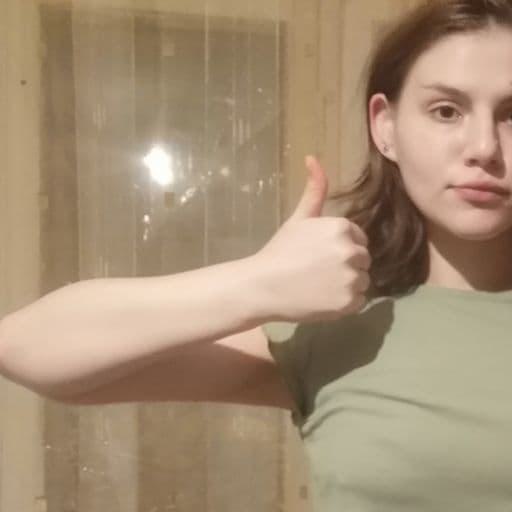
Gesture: like